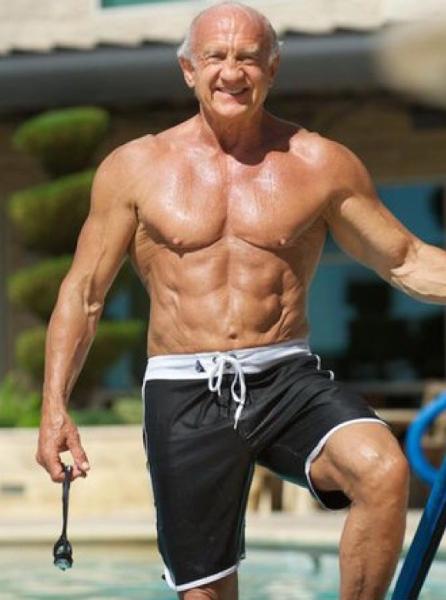
回答: 夏休みにおじいちゃん家に遊びに行った時の「おー!マッチョったぞ!」がシンプルにツボる。